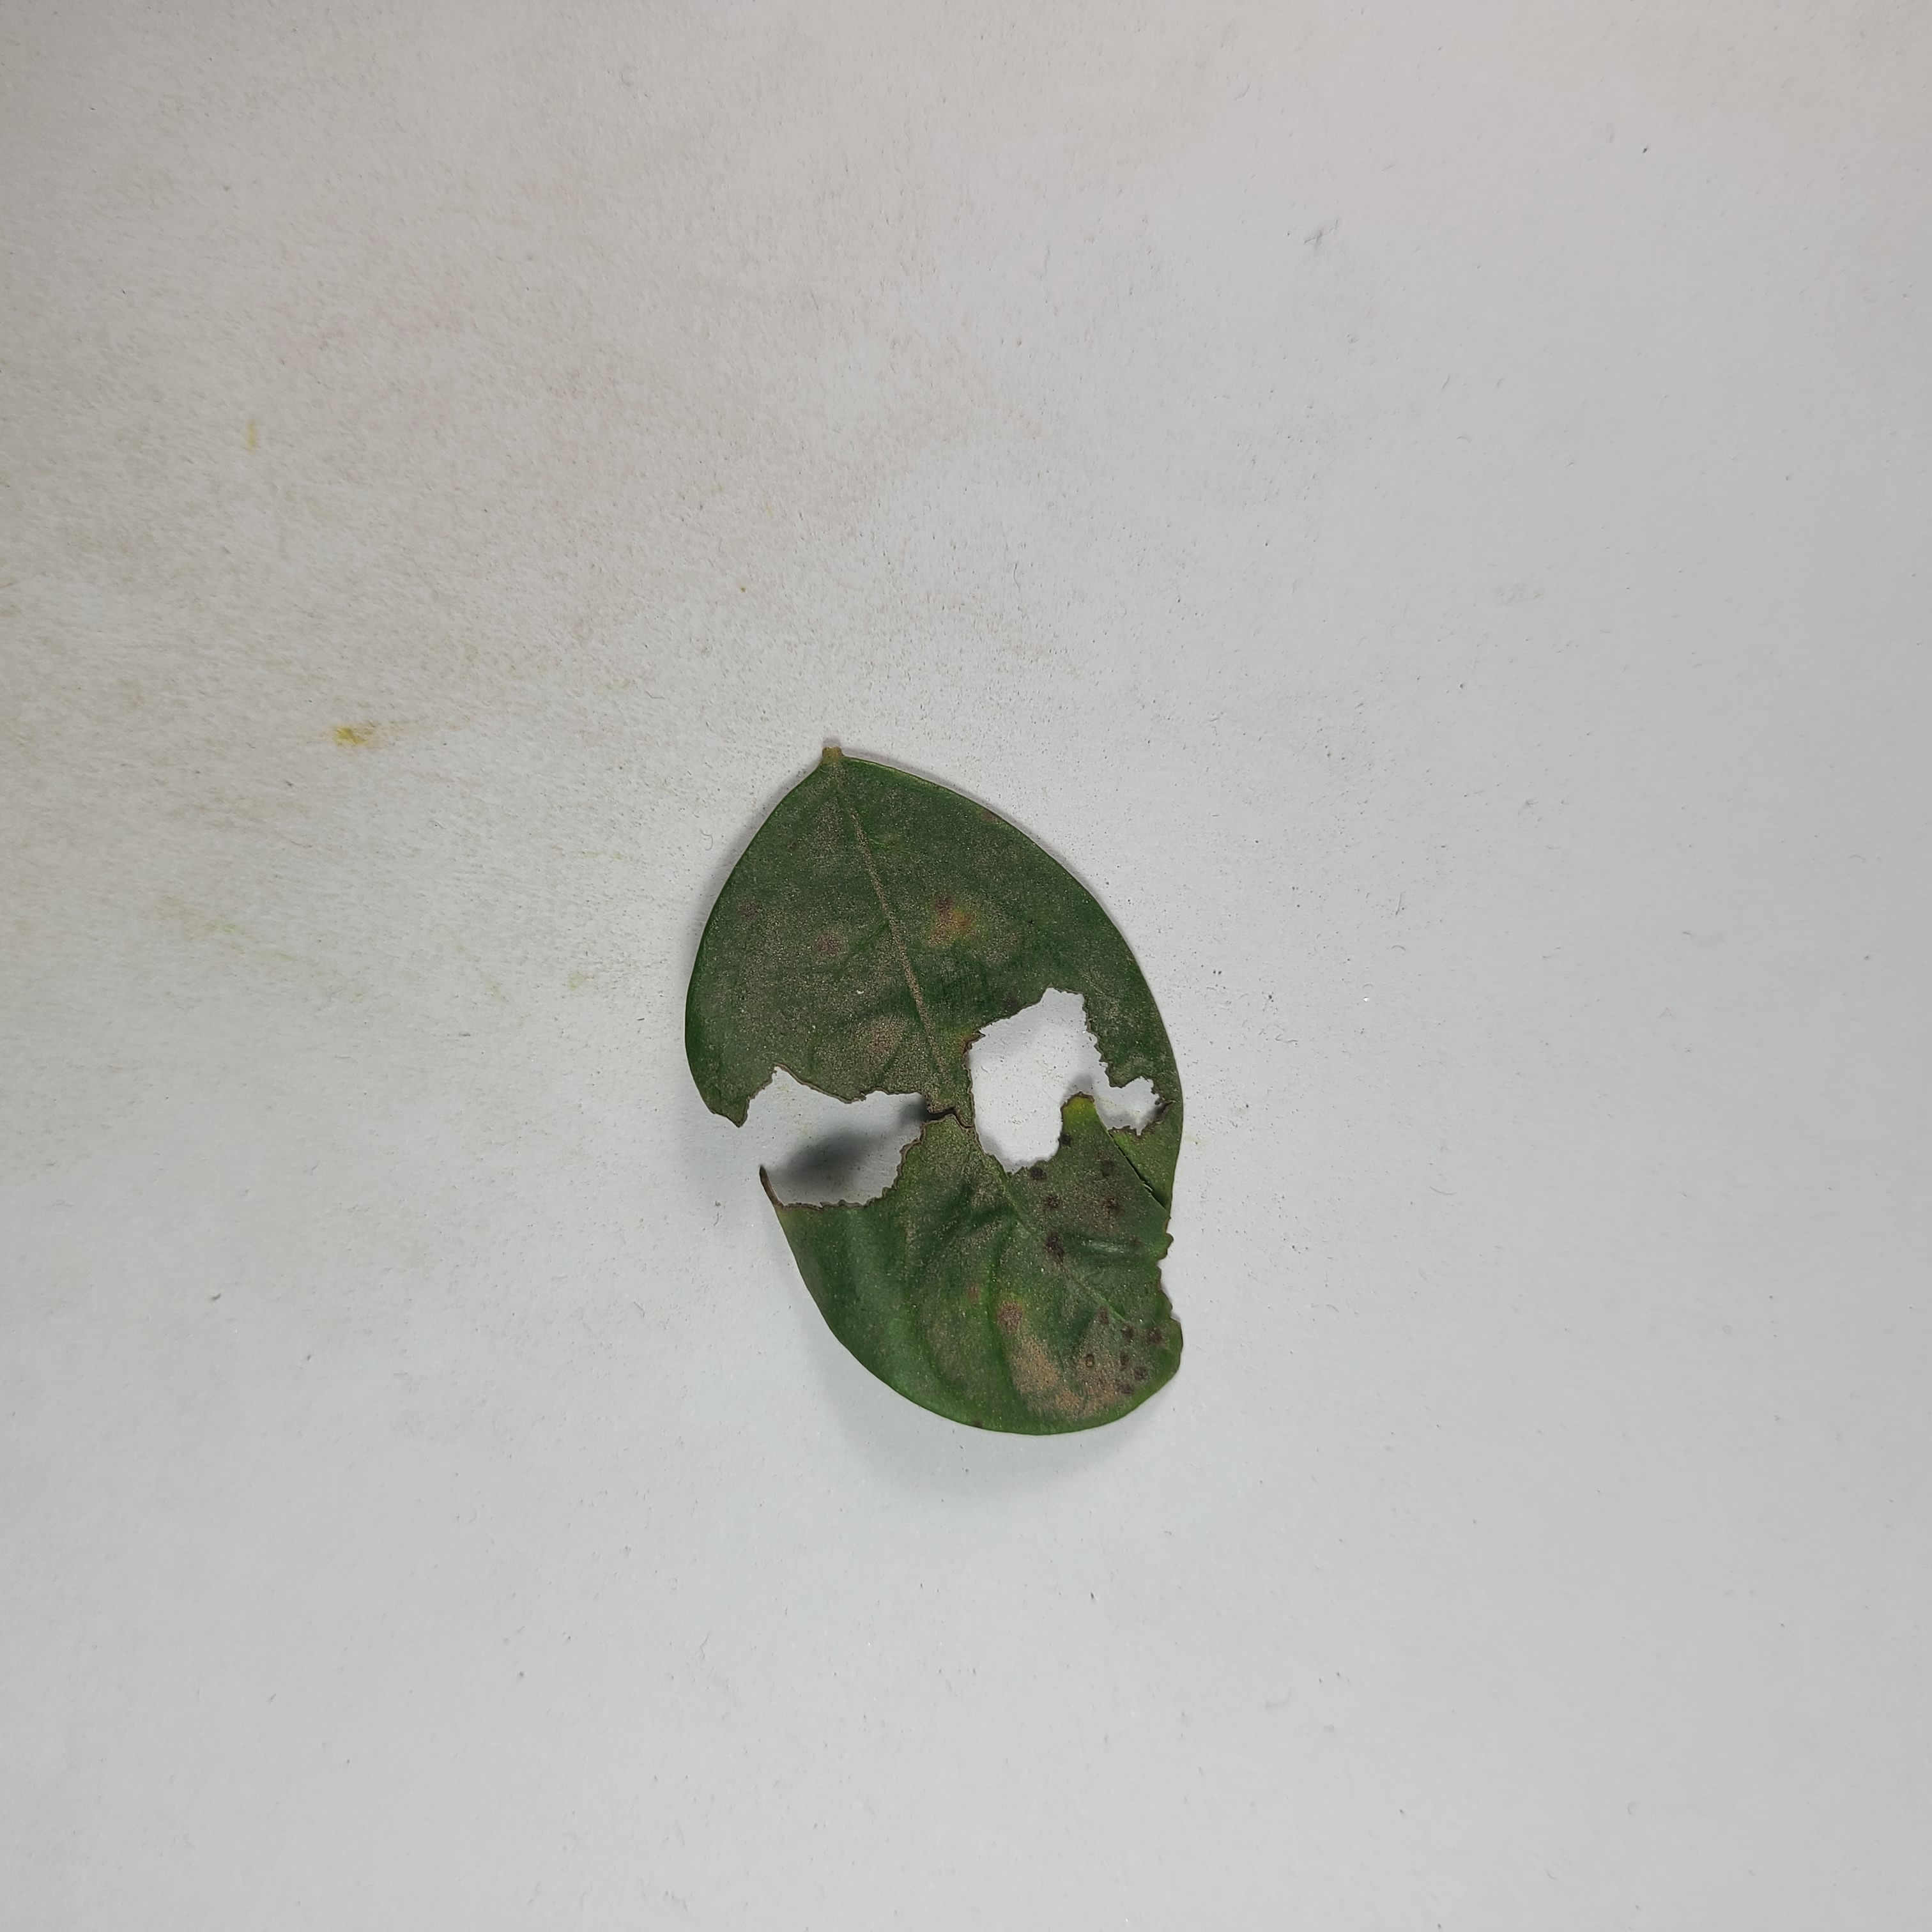
Label: Insect Hole leaves